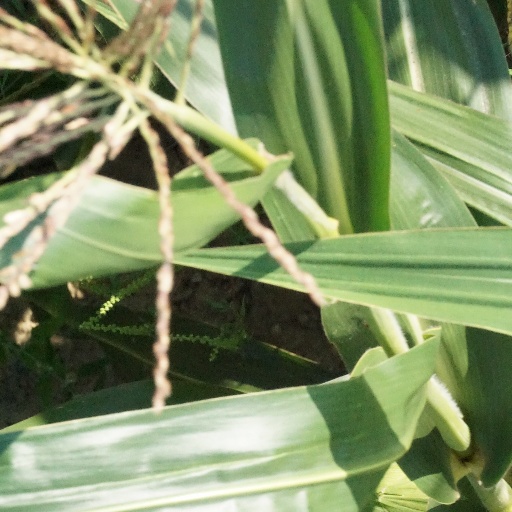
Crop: maize; corn